Zviane

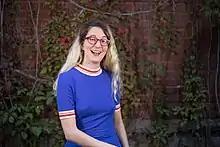
Zviane at the Sommets du cinéma d'animation in 2017

Zviane (pen name of Sylvie-Anne Ménard; born in 1983 in Longueuil) is a comics creator (writer and artist) and a musician from Montréal, Quebec.